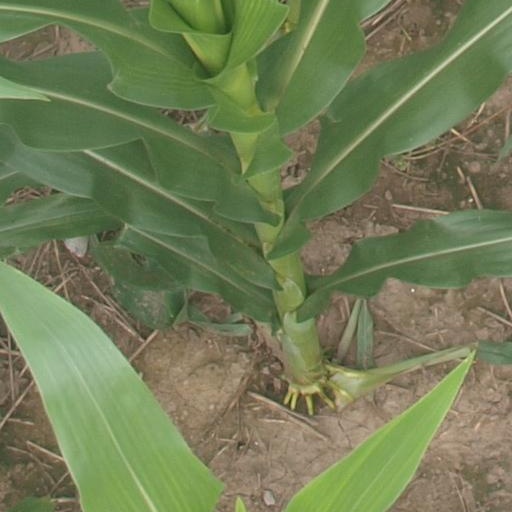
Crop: maize; corn